Montafon

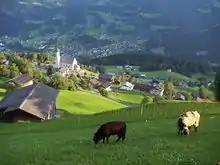
Montafon stone sheep in Bartholomäberg in the Montafon valley (2008)

Montafon ( in local dialect: ""Muntafu"") is a long valley in the westernmost Austrian federal state of Vorarlberg.